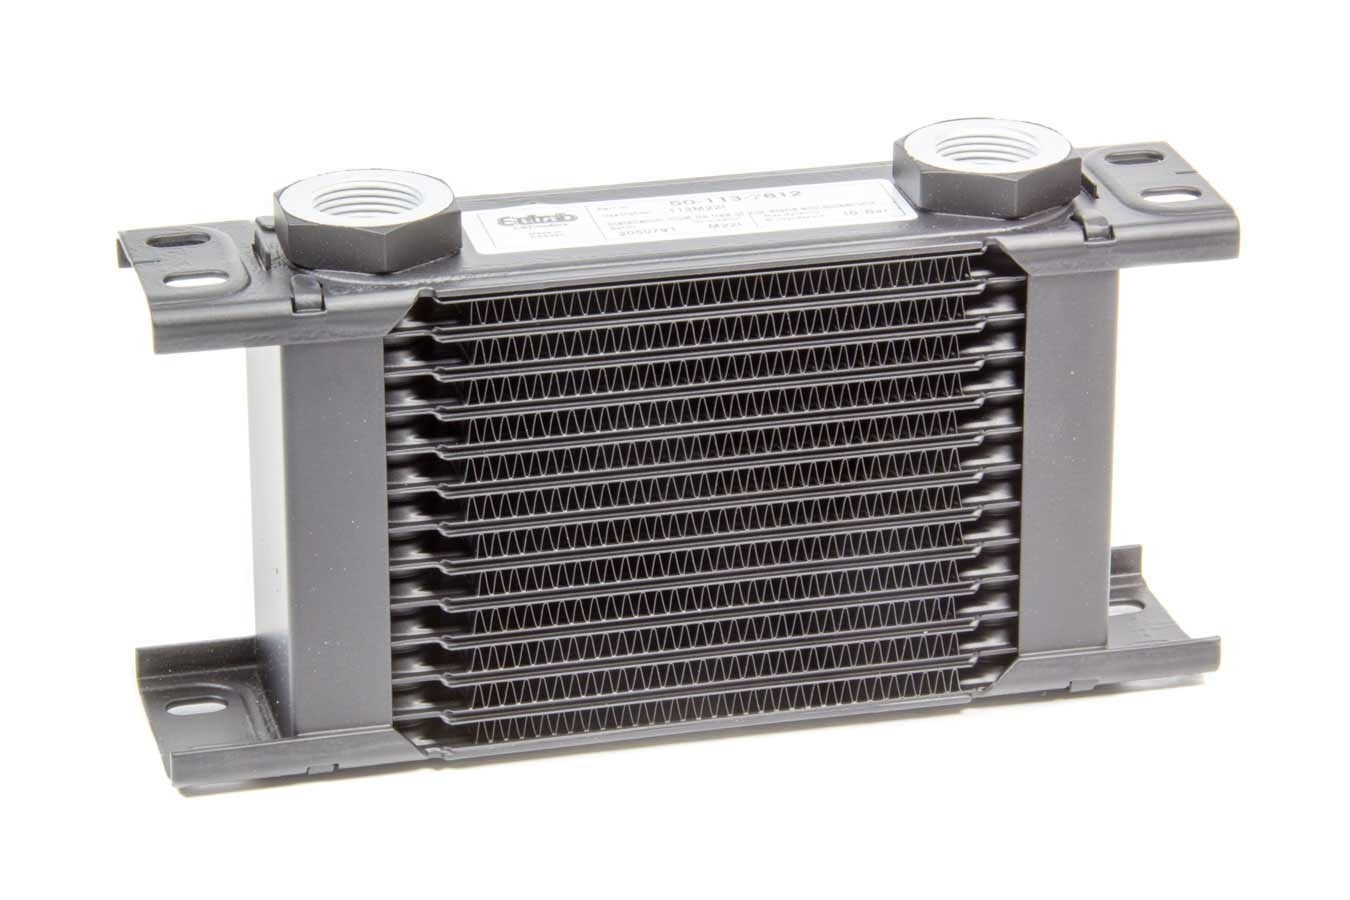
Series-1 Oil Cooler 13 Row w/M22 Ports
Fluid Cooler - ProLine STD 1 Series - 8.27 x 4.29 x 1.97 in - Plate Type - 22 mm x 1.50 Female Inlet / Outlet - Aluminum - Black Paint - Universal - Each
Brand: Setrab
Category: Vehicles & Parts > Vehicle Parts & Accessories > Motor Vehicle Parts > Motor Vehicle Engine Oil Circulation > Oil Coolers